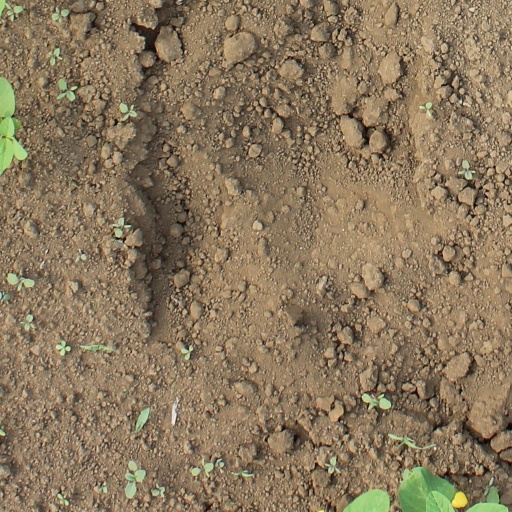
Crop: soybean